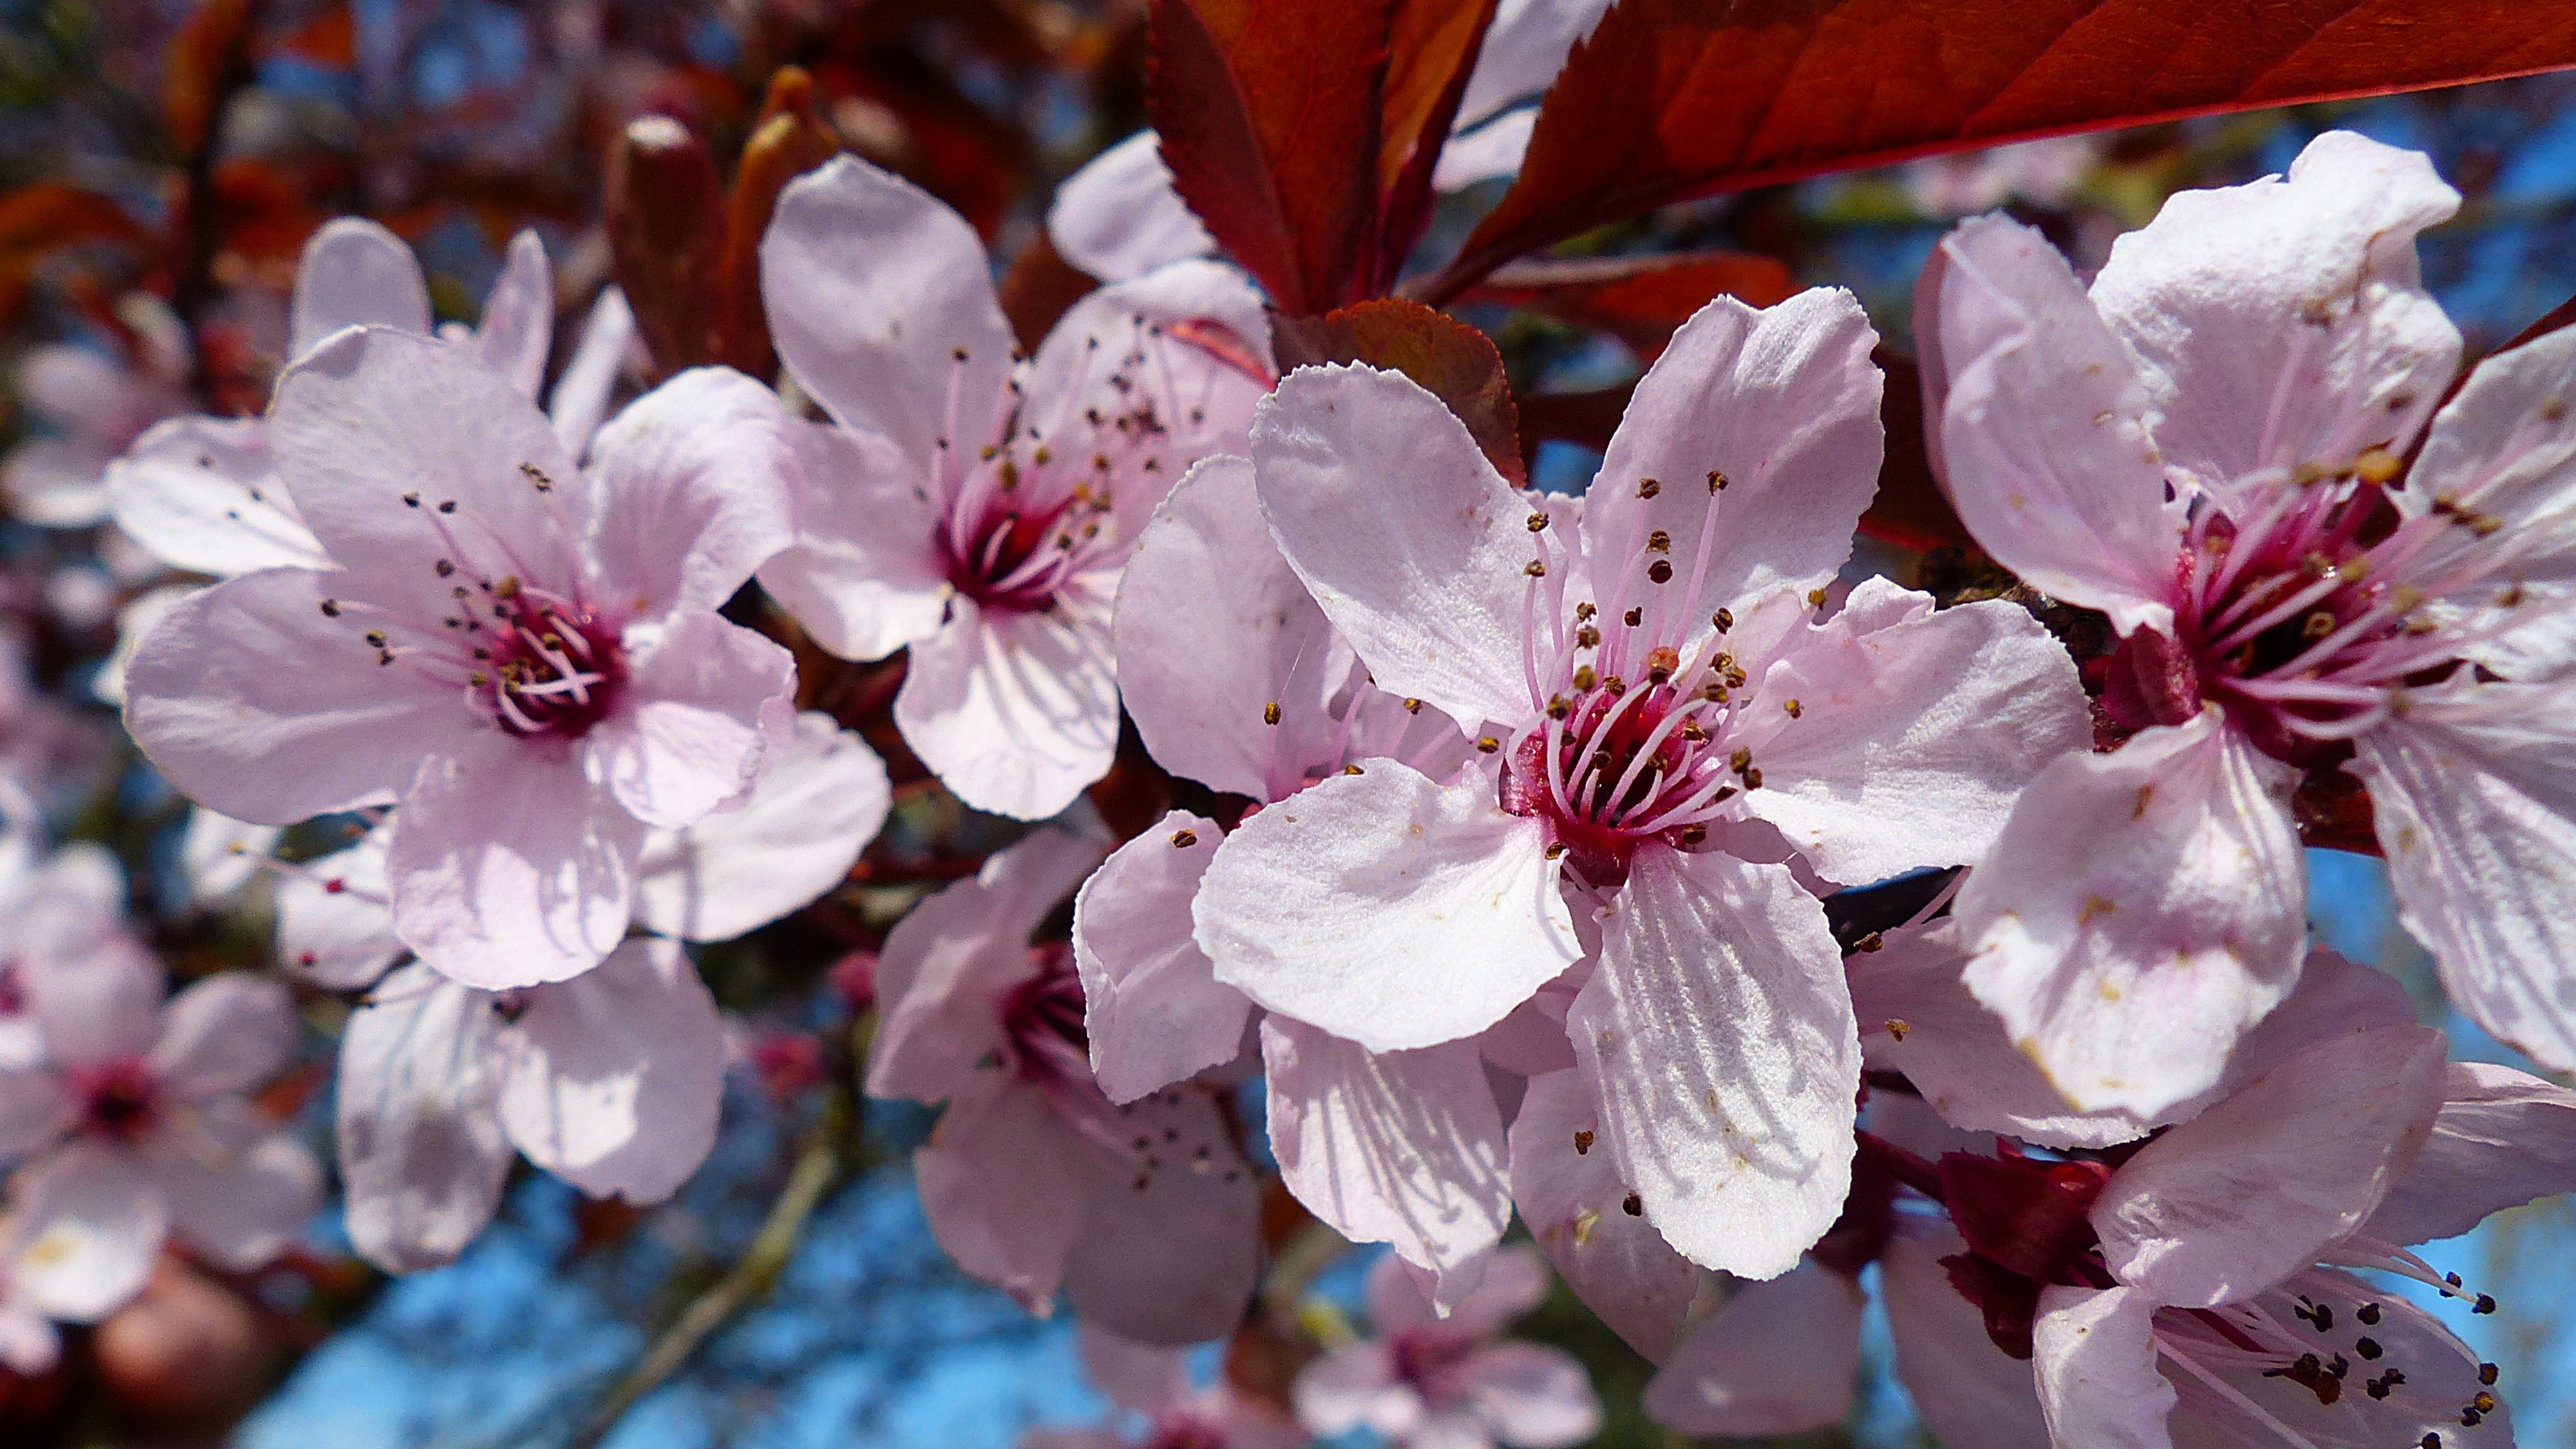
branch, blossom, plant, flower, petal, bloom, food, spring, produce, pink, flora, season, cherry blossom, cherry, macro photography, flowering plant, japanese cherry, land plant